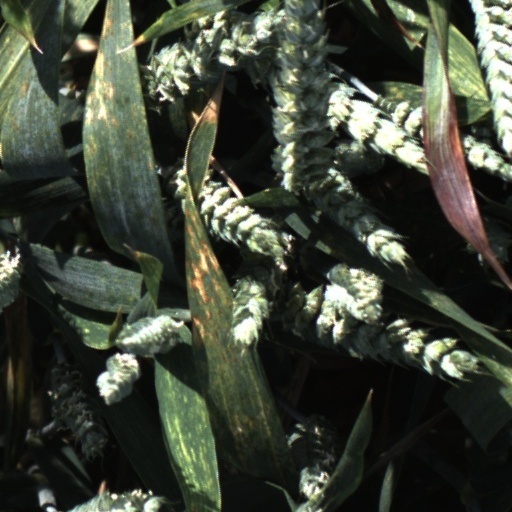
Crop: wheat